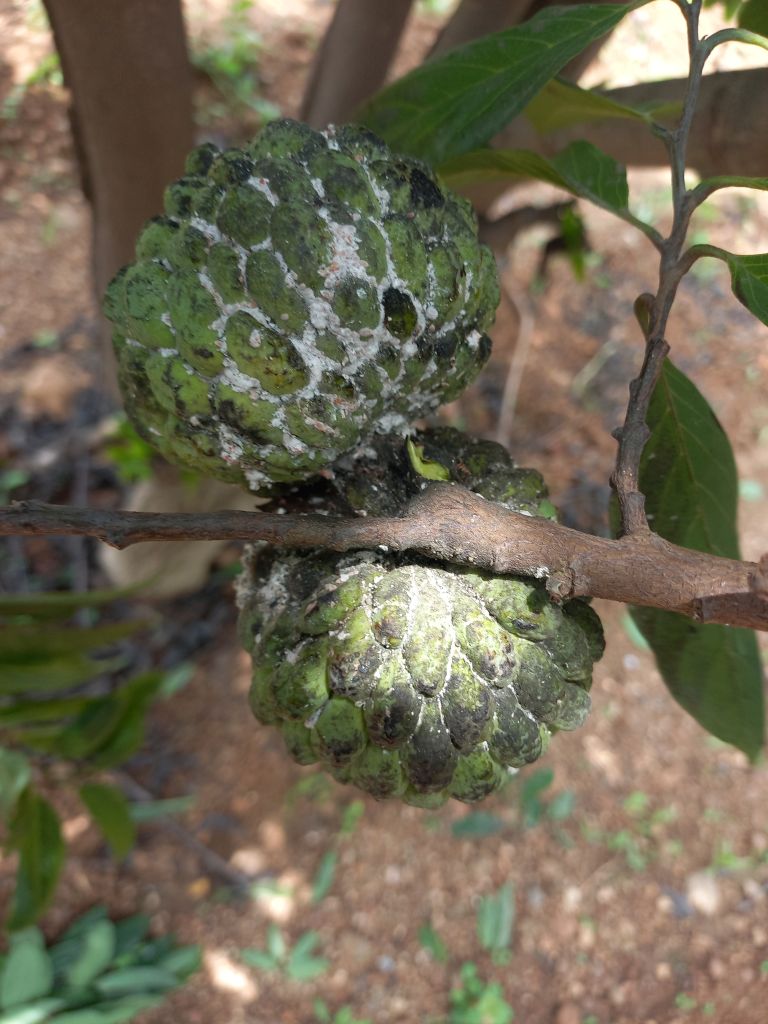
Disease label: Mealy Bug